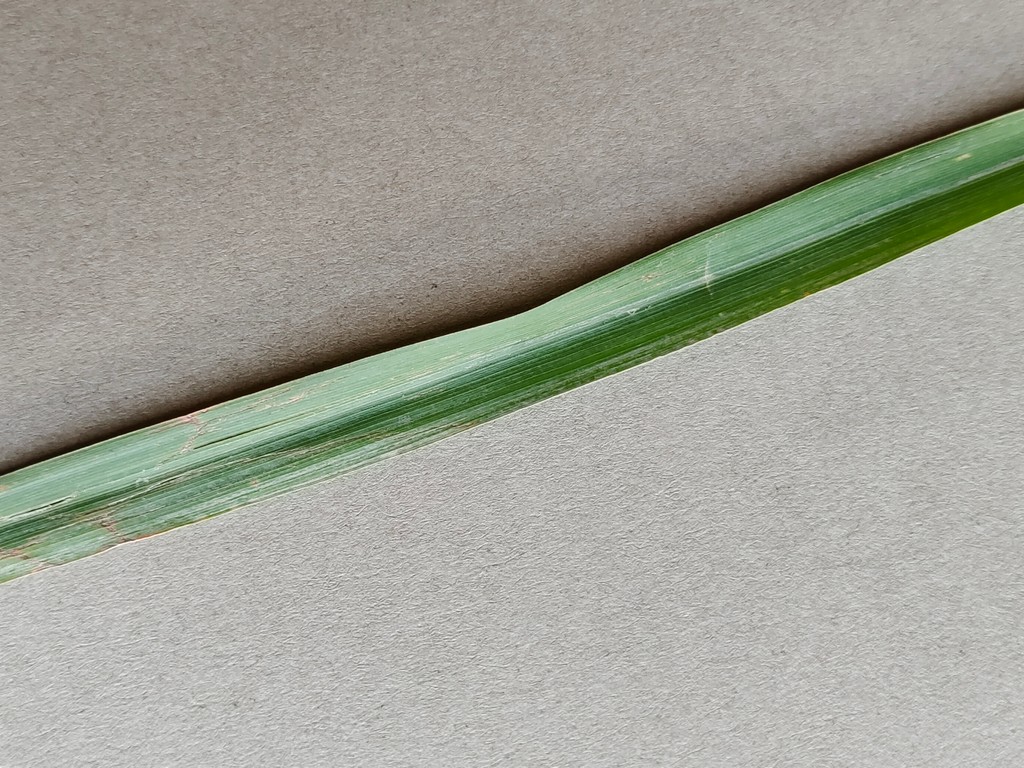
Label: Unhealthy